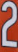
Number: 2